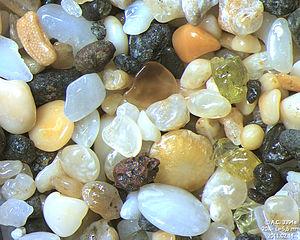
Microphotographie du sable de la plage de Kalalau - Île de Kauai - Hawaii (largeur de champ = 5,5 mm)
Un arénophile est celui qui recueille et collectionne des échantillons de sable. L'intérêt de ce passe-temps réside dans la variété des couleurs, de la texture, de la minéralogie et bien entendu dans l'emplacement géographique.
Le sable est un matériau granulaire constitué de petites particules provenant de la désagrégation de matériaux d'origine minérale ou organique dont la dimension est comprise entre 0,063 mm et 2 mm selon la définition des matériaux granulaires en géologie. Sa composition peut révéler jusqu'à 180 minéraux différents ainsi que des débris calcaires.